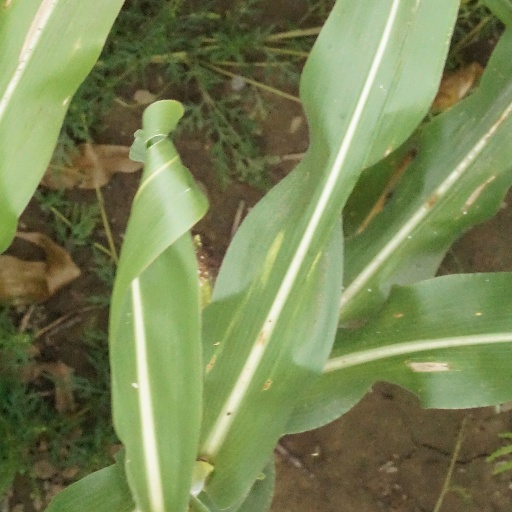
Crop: maize; corn